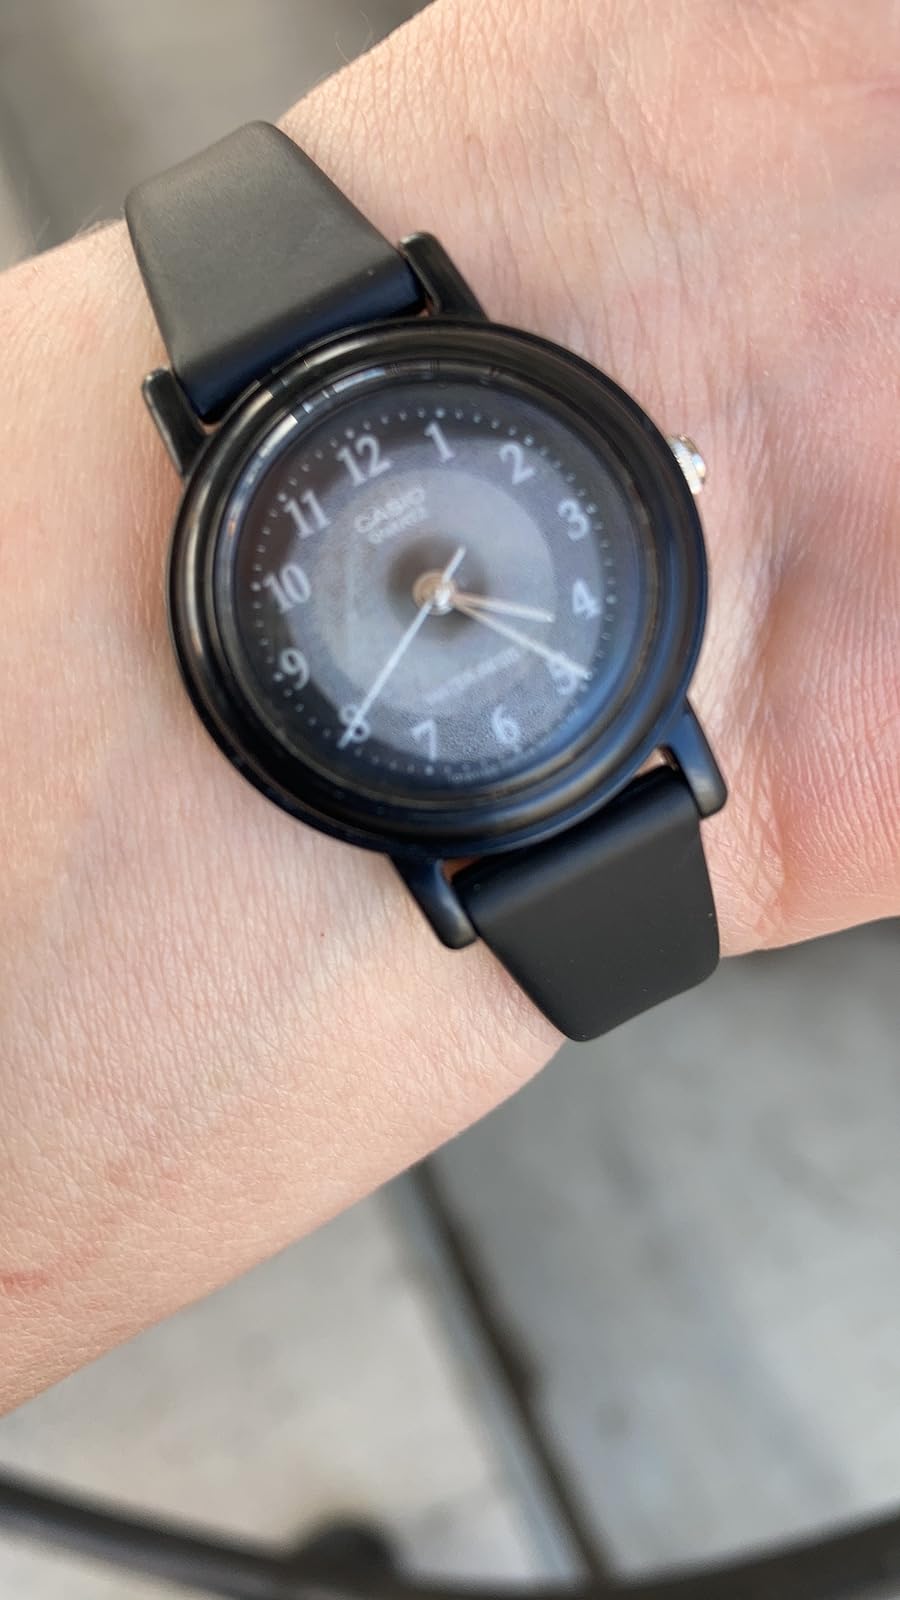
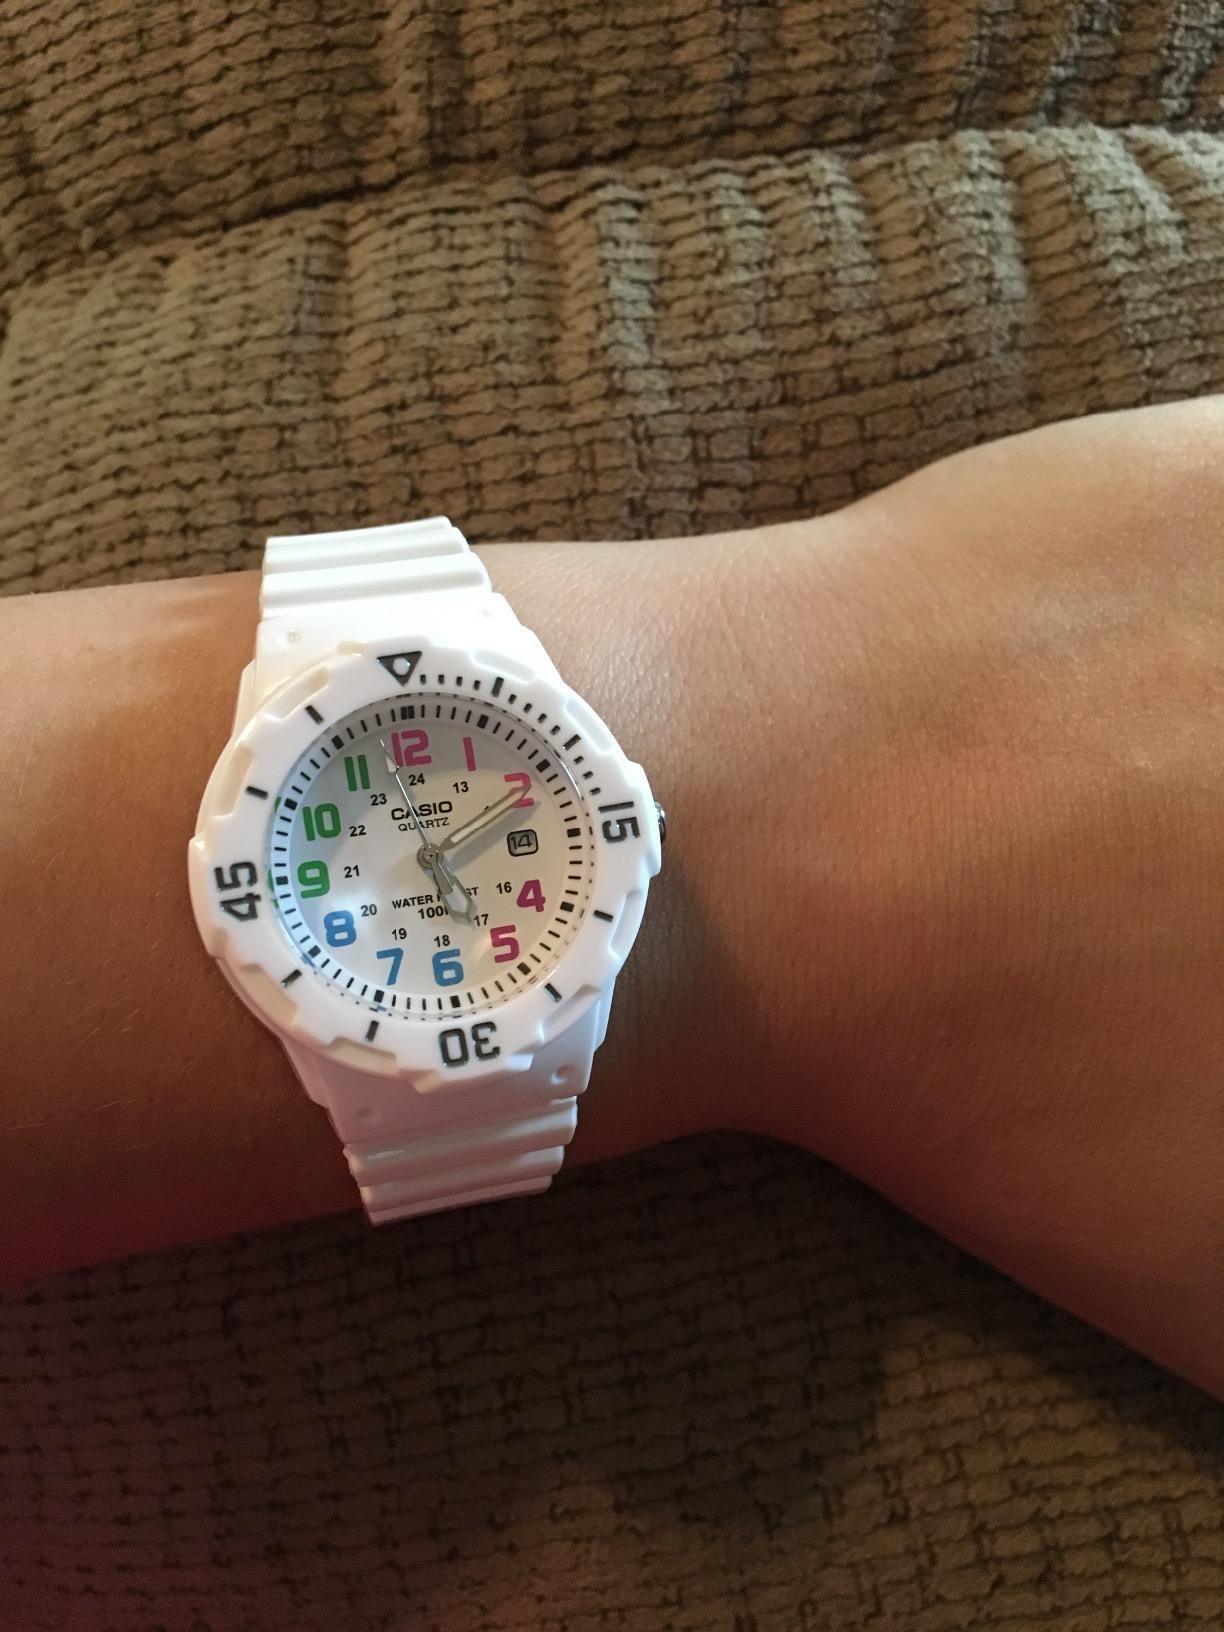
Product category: accessories_watch
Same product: no